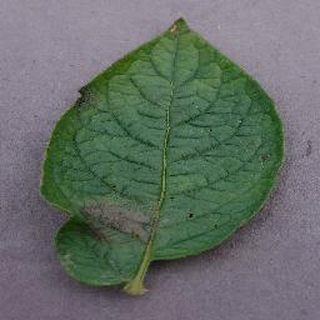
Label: potato_late_blight